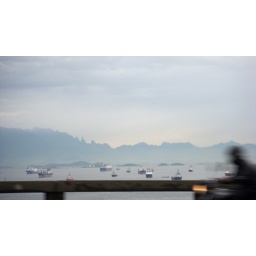
jagged mountains and cargo ships in the guanabara bay